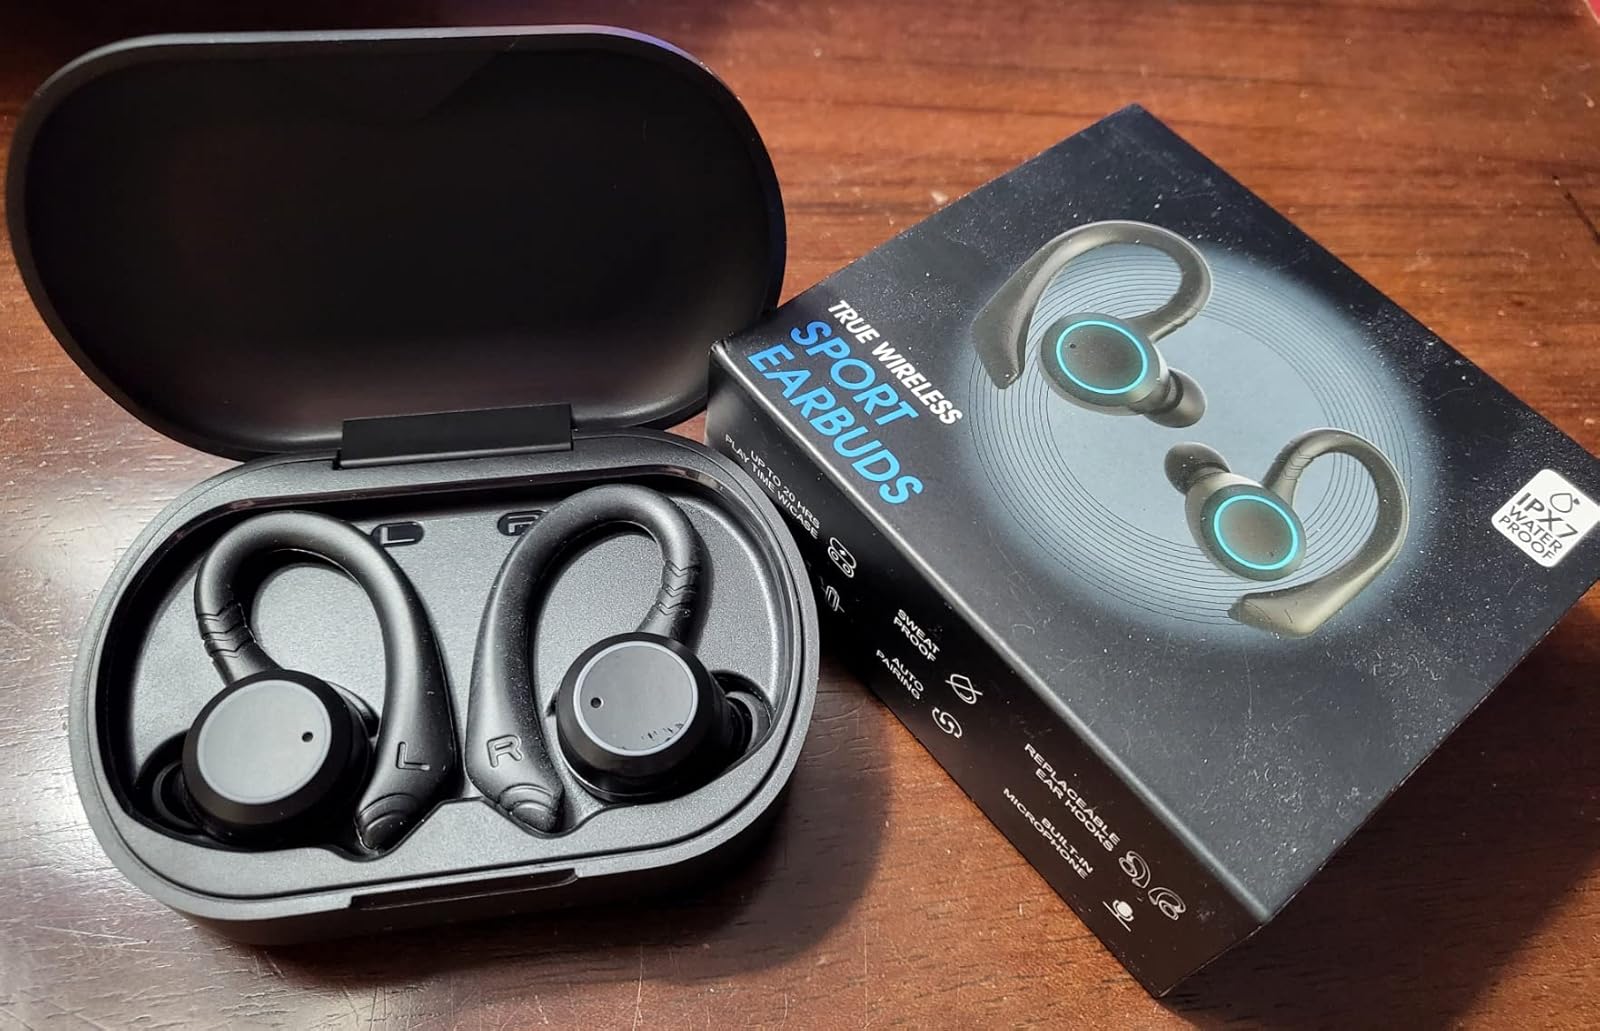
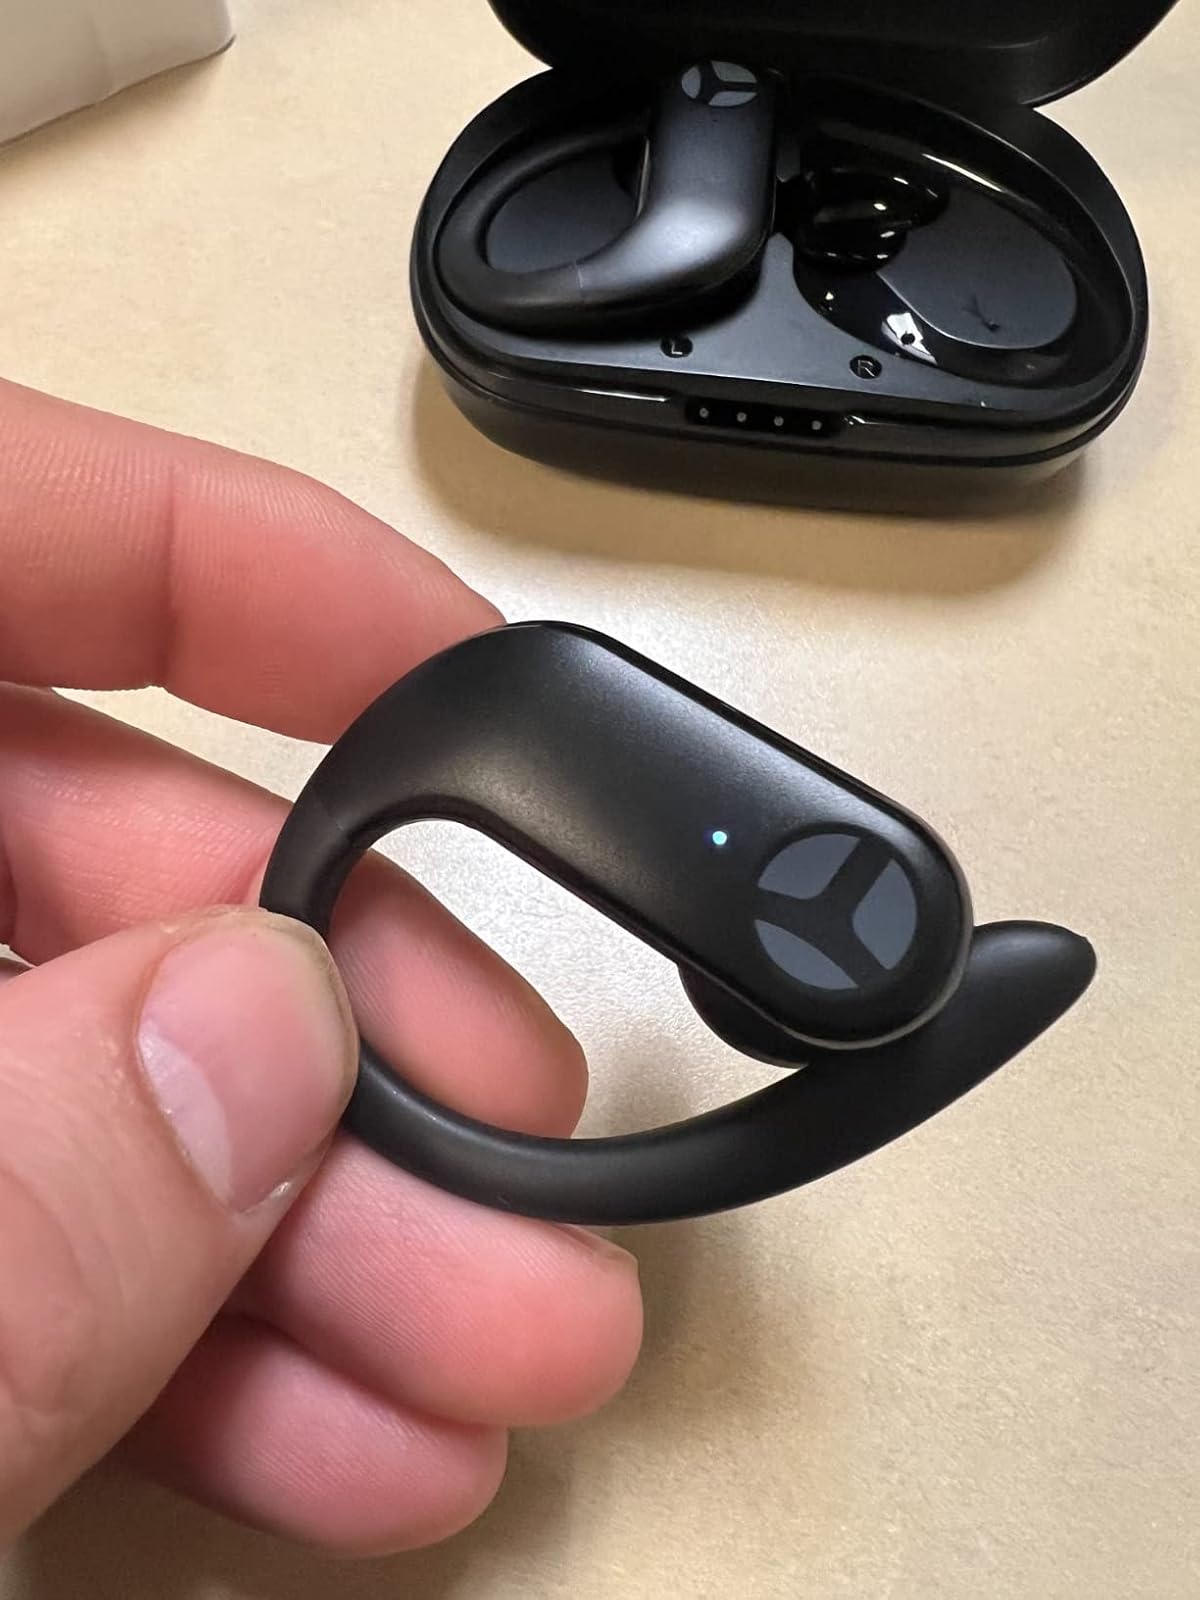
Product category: earbuds
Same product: no